Theodoros Natsinas

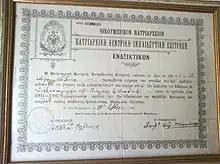
Certification by the Ecumenical Patriarchate of Constantinople, 1905

At 1907 he served as director of a school in Siatista and took part in the Greek Struggle for Macedonia. He was arrested by the Ottoman authorities and taken to nearby city of Lapsista in West Macedonia. He was released after the intervention of the Greek Bishop of Sisanion and Siatista.